Cyclone Oscar

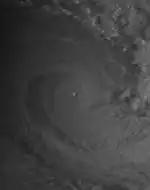
Cyclone Oscar on 28 February

Severe Tropical Cyclone Oscar was one of the worst tropical cyclones to affect Fiji. The system was first noted as a shallow depression on 23 February, while it was located to the north of Fiji's capital Suva. The system subsequently developed further as it moved westwards and was named as Tropical Cyclone Oscar during the next day. Over the next few days Oscar subsequently intensified as it moved westwards and gradually developed further and equivalent to a Category 3 severe tropical cyclone, on the modern day Australian tropical cyclone intensity scale during 27 February. The system subsequently turned and started to move south-eastwards towards Fiji.